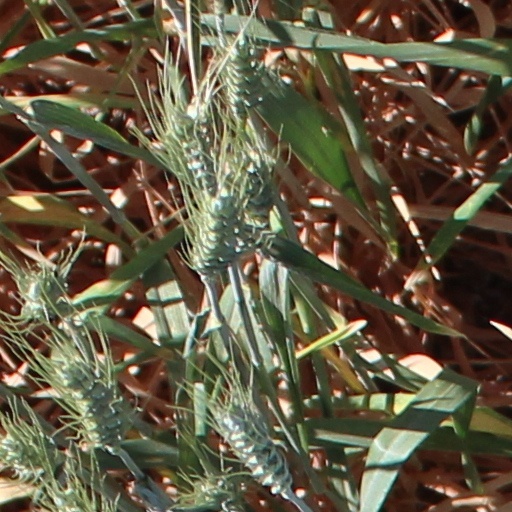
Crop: wheat